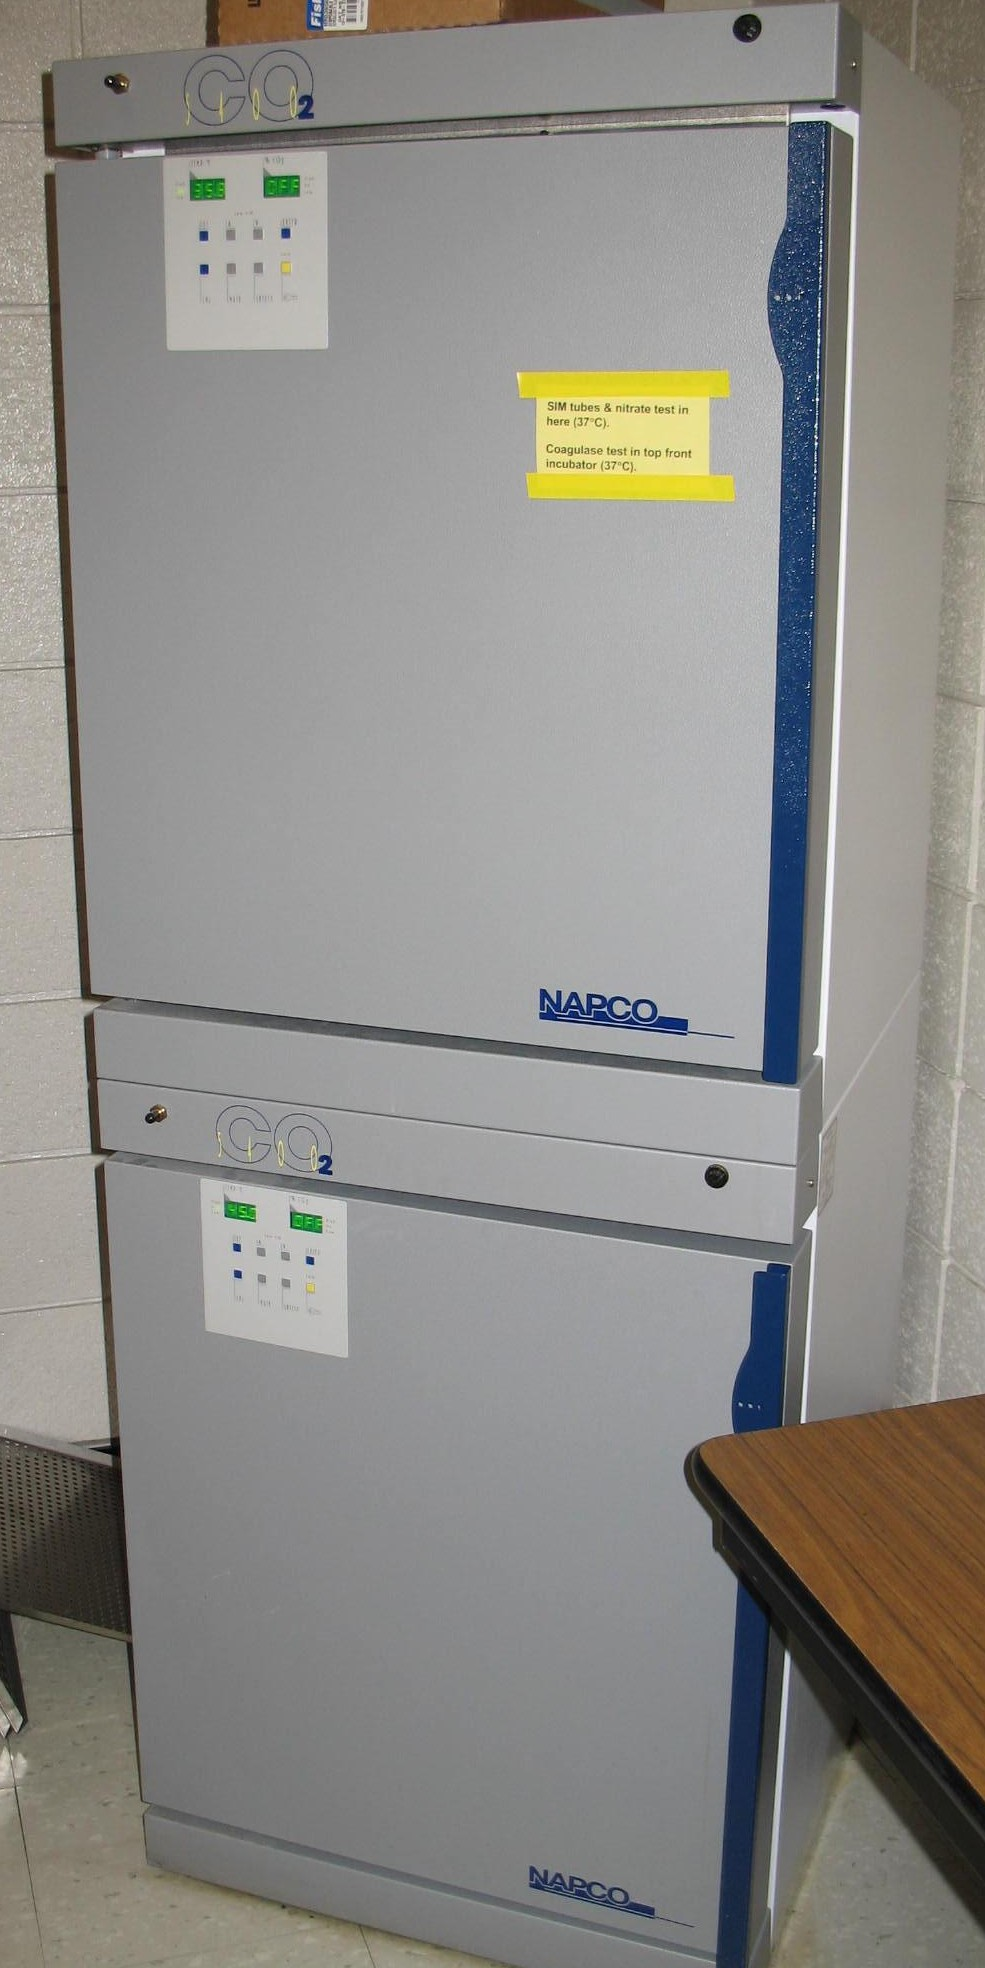
Inkubator używany do hodowli kultur bakterii w laboratorium mikrobiologicznym.
Specialty: medical-devices